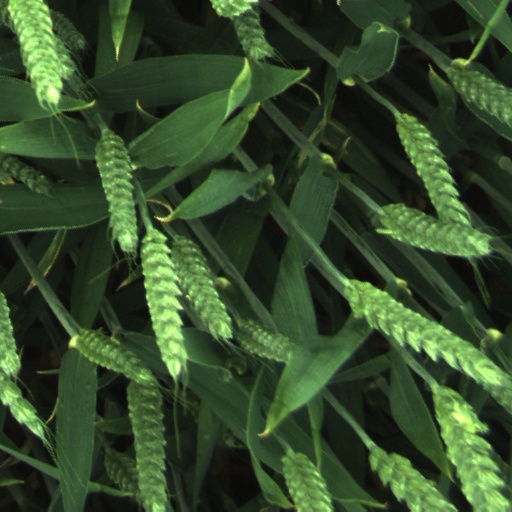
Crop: wheat